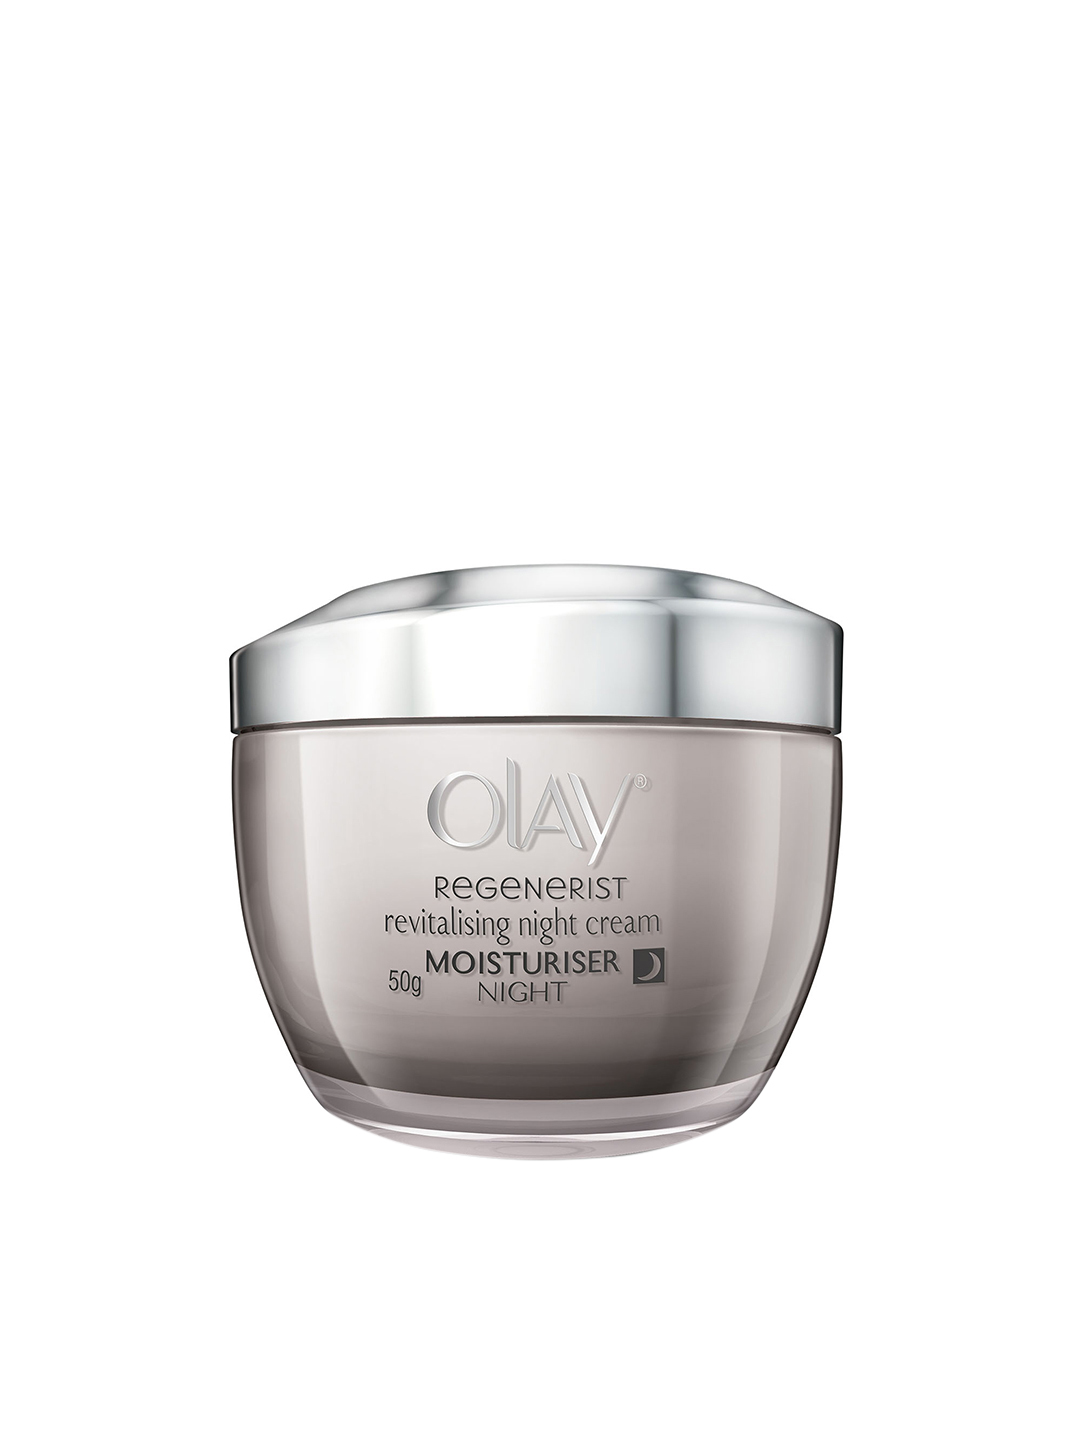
Olay Regenerist Advanced Anti-Ageing Revitalising Night Cream 50 g
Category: Personal Care / Skin / Face Moisturisers
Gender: Women
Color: Silver
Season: Spring 2017
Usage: Casual